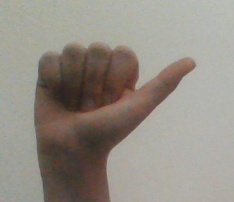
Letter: dhad